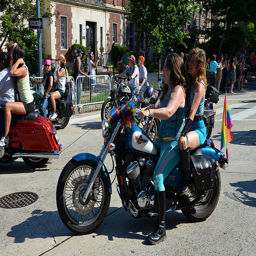
Two woman on a motorcycle, in a parade with other people on motorcycles.
Group of motorcyclist on roadway at outdoor event.
lesbians riding their motorcycles down a street with gay flags on the back
A group of people are riding motorcycles on the street.
A couple of women riding on top of a blue motorcycle.